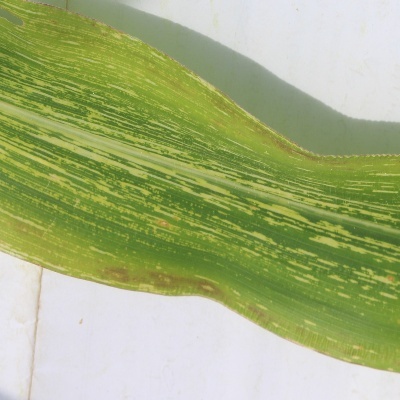
Label: Corn_(Maize)___Maize_Streak_Virus